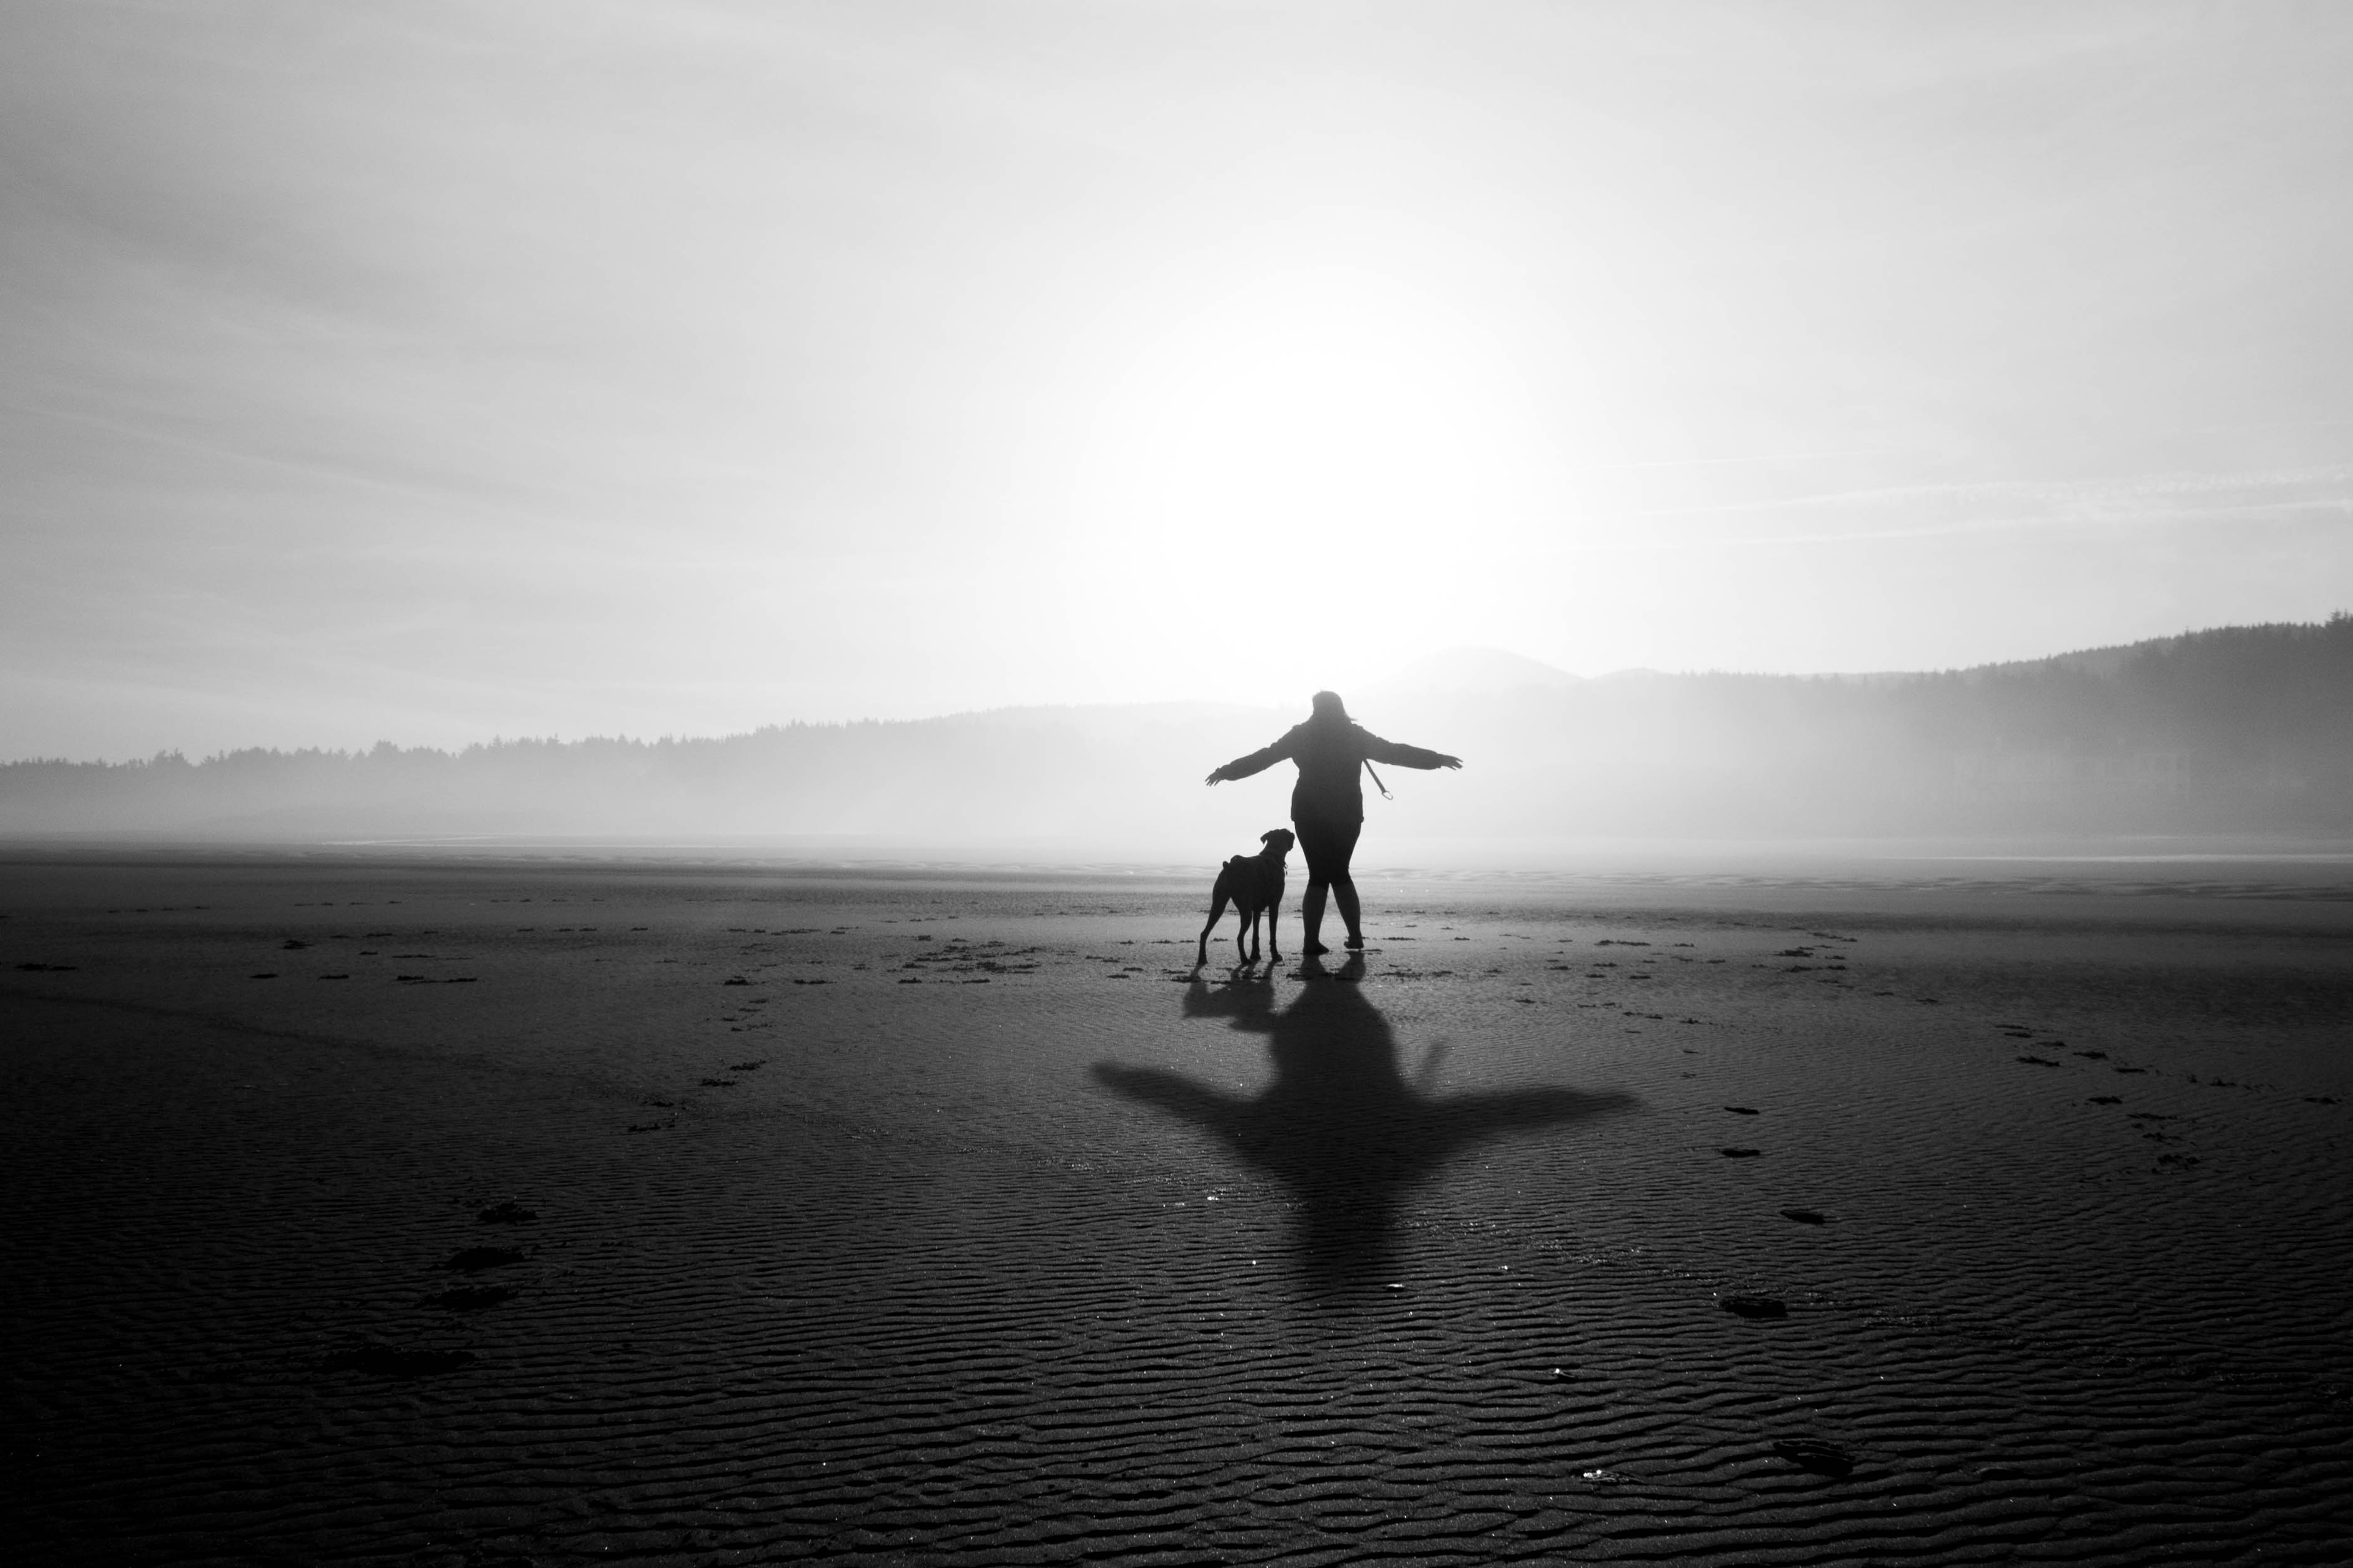
beach, sea, coast, sand, ocean, horizon, silhouette, person, cloud, black and white, sunset, white, photography, sunlight, morning, shore, wave, dog, pet, reflection, shadow, human, darkness, black, monochrome, body of water, shadows, monochrome photography, atmospheric phenomenon